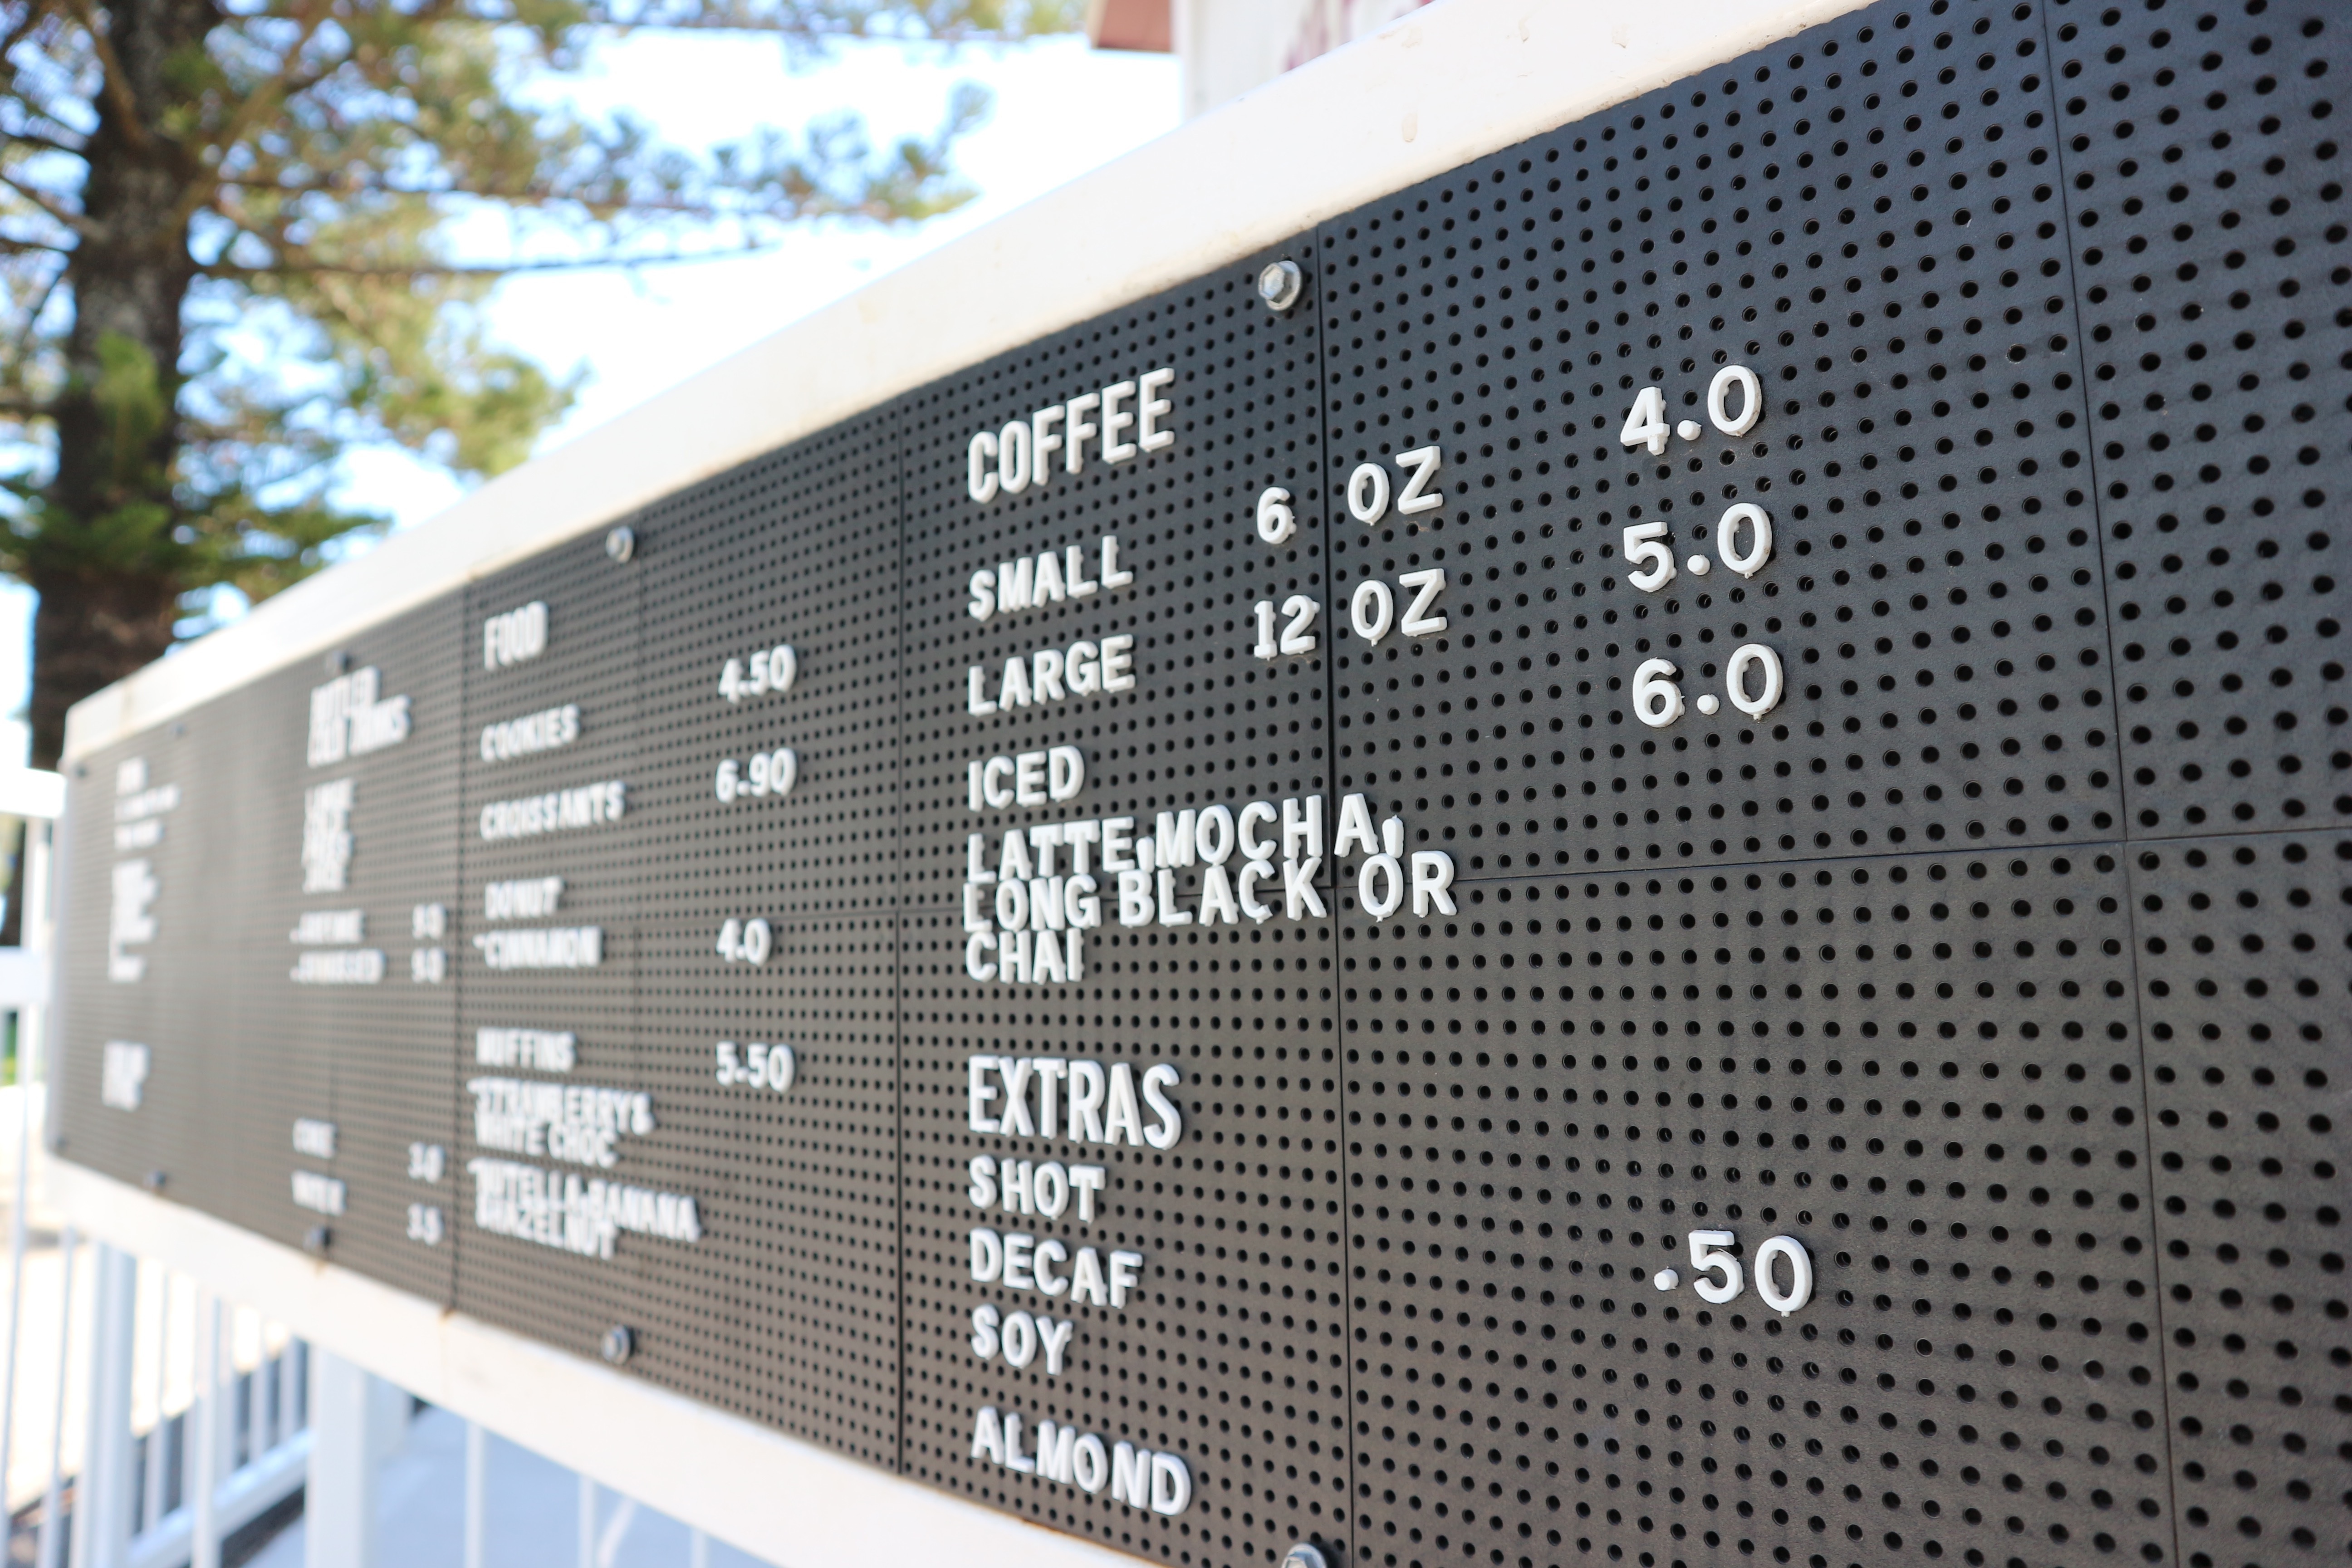
facade, signage, design